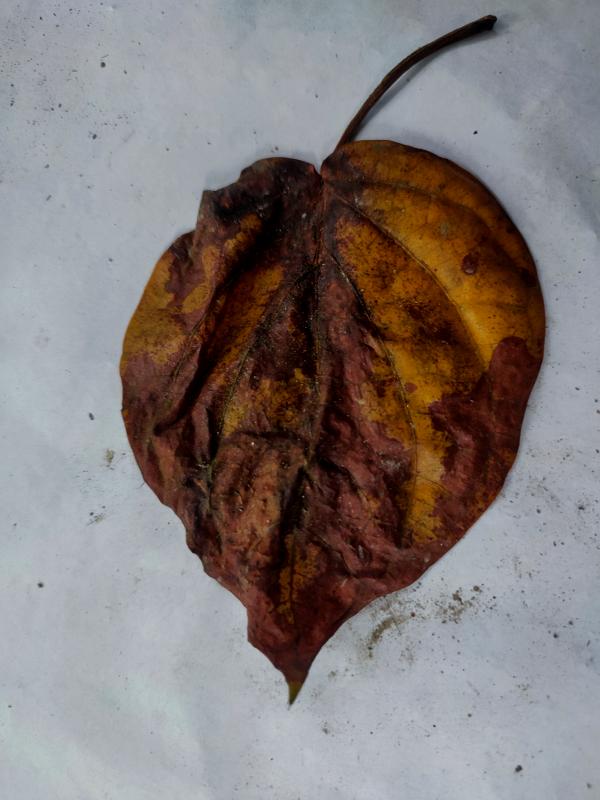
Label: Dried_Leaf